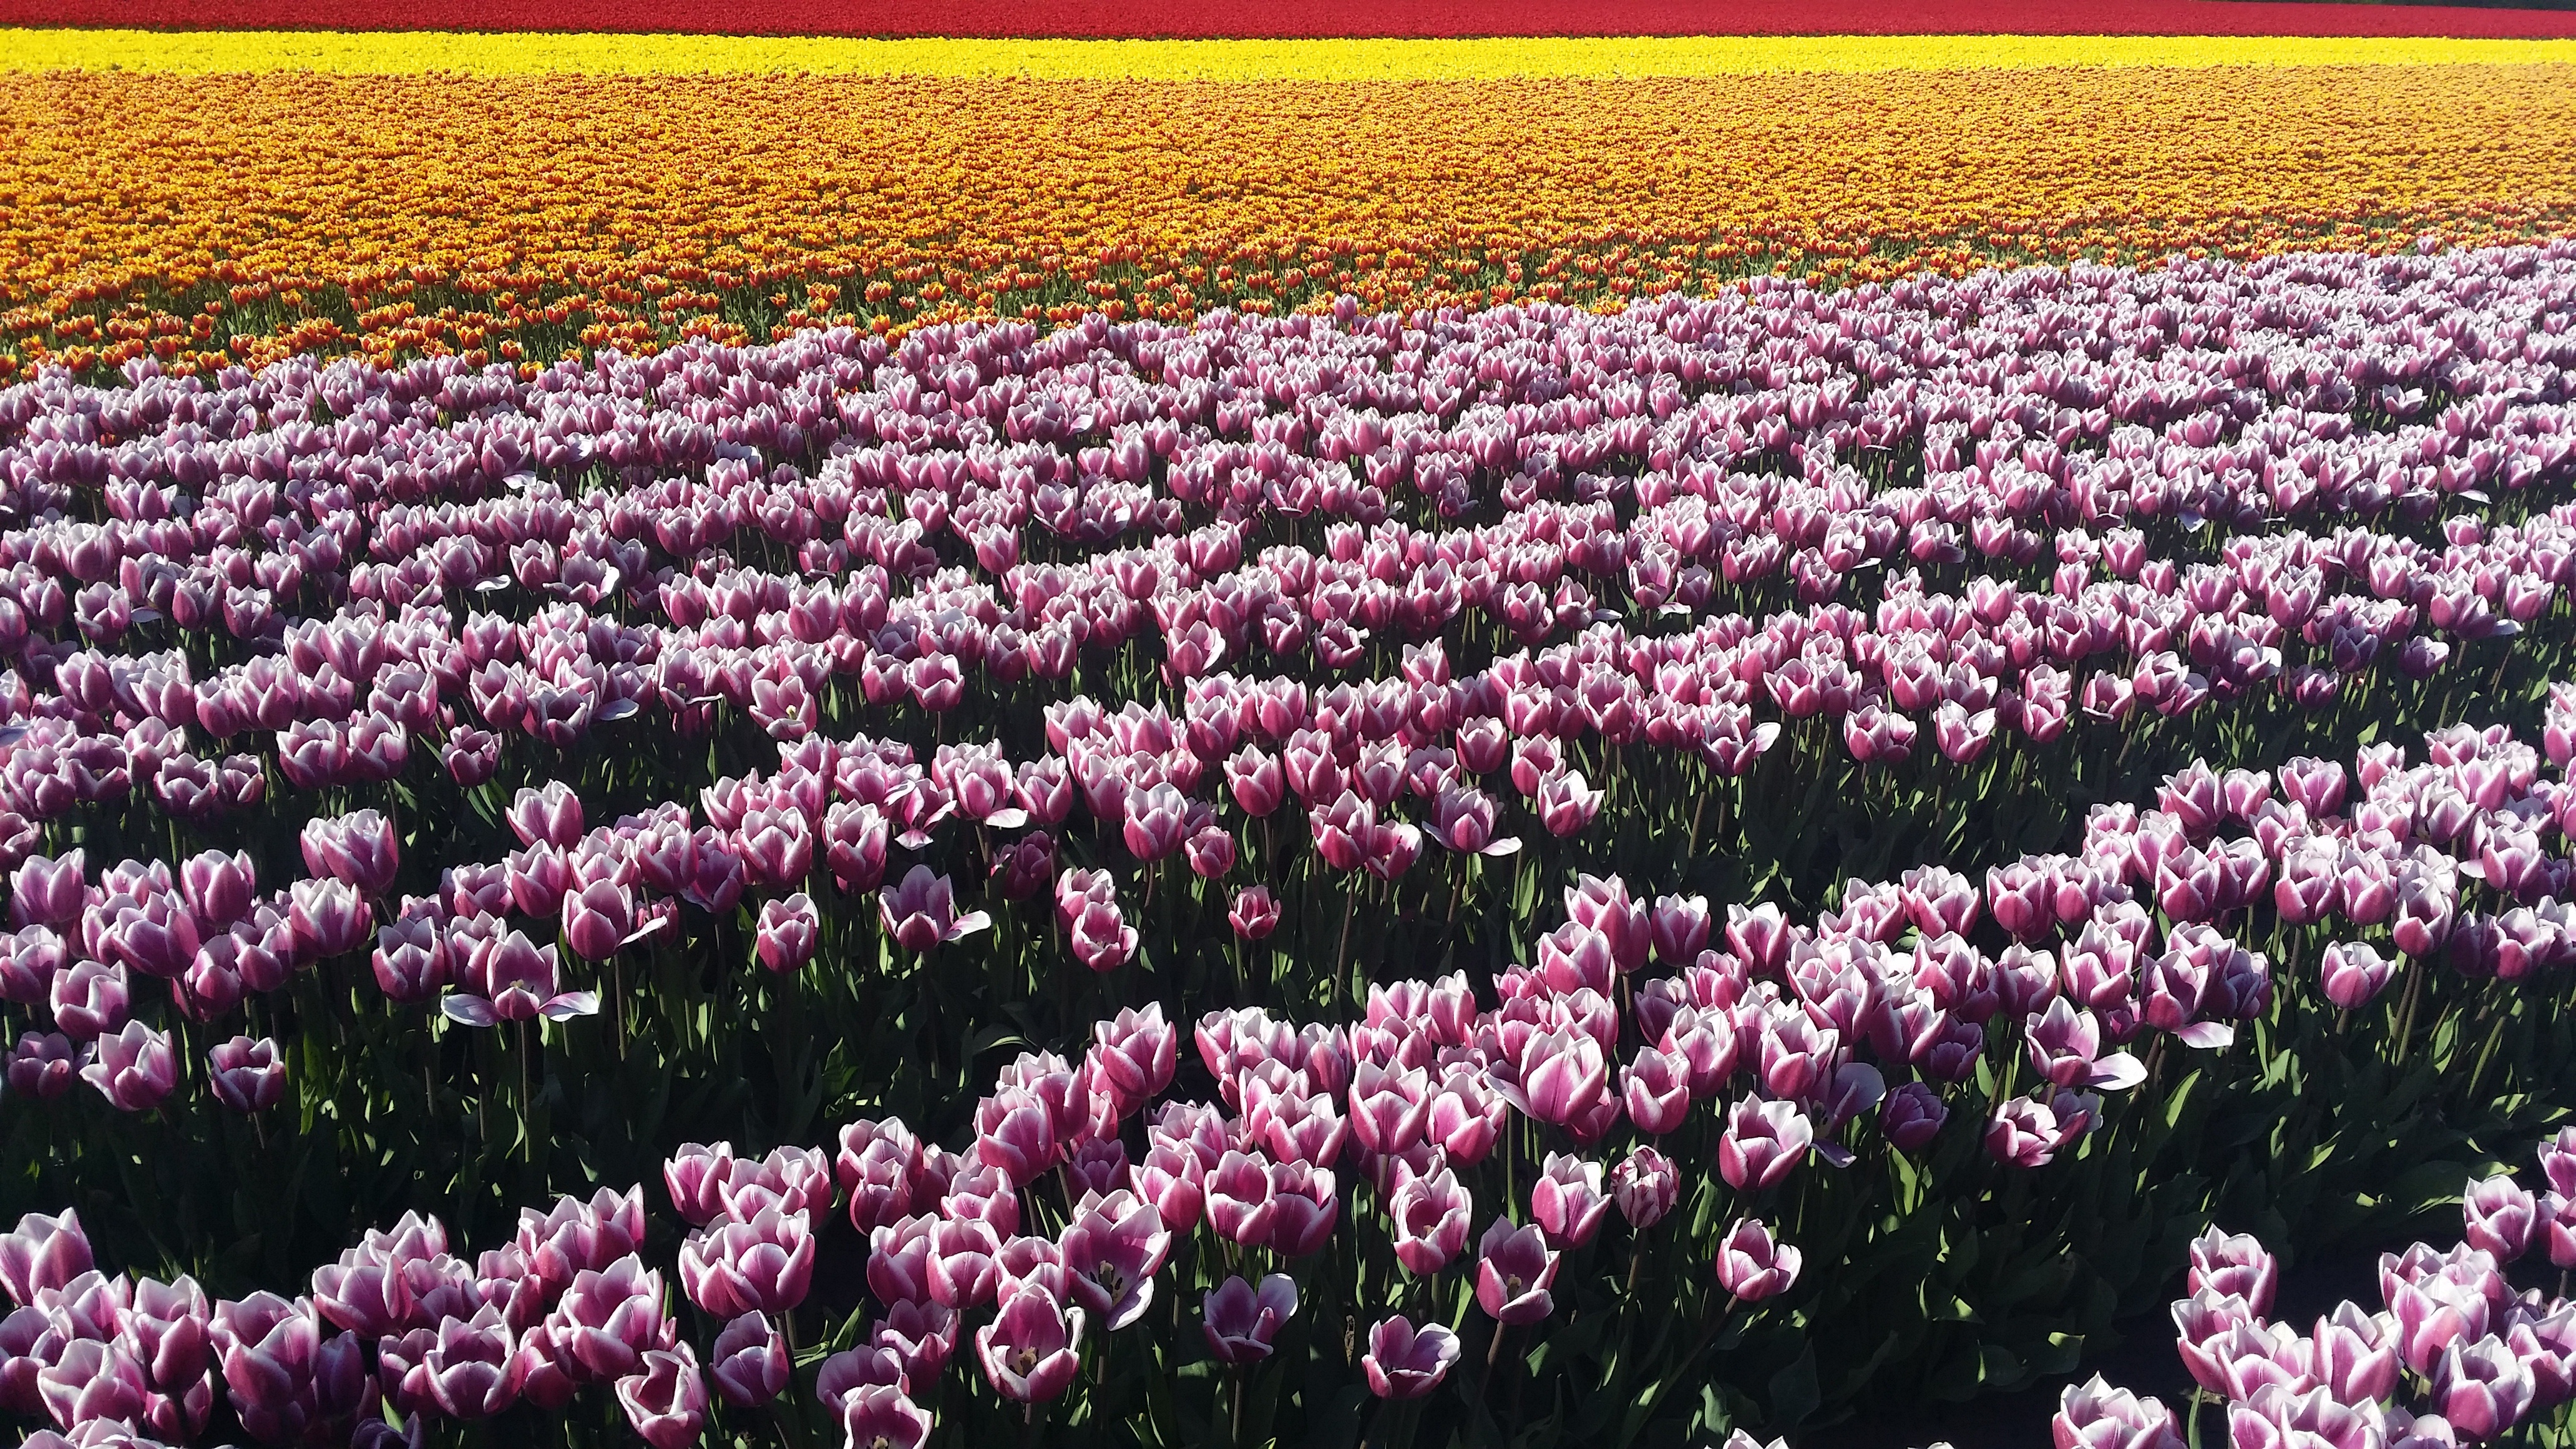
plant, field, flower, petal, tulip, spring, tulips, flower meadow, flowering plant, lily family, land plant